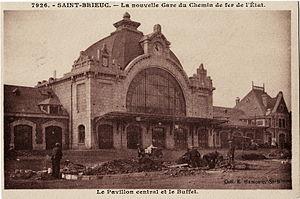
Carte postale ancienne éditée par Hamonic à Saint-Brieuc, n°7926 :SAINT-BRIEUC - La nouvelle Gare du Chemin de fer de l'Etat
Saint-Brieuc est une commune française située en Bretagne, dans l'Ouest de la France. Préfecture des Côtes-d'Armor, elle en est également la ville la plus peuplée avec une population de presque 45 000 habitants appelés les Briochins et Briochines. Avec 171 721 habitants, l'aire urbaine briochine est la plus peuplée du département. La ville donne son nom à la baie de Saint-Brieuc.
La gare de Saint-Brieuc est une gare ferroviaire française des lignes de Paris-Montparnasse à Brest, de Saint-Brieuc à Pontivy et de Saint-Brieuc au Légué. Elle est située sur le territoire de la commune de Saint-Brieuc, préfecture du département des Côtes-d'Armor, en région Bretagne.